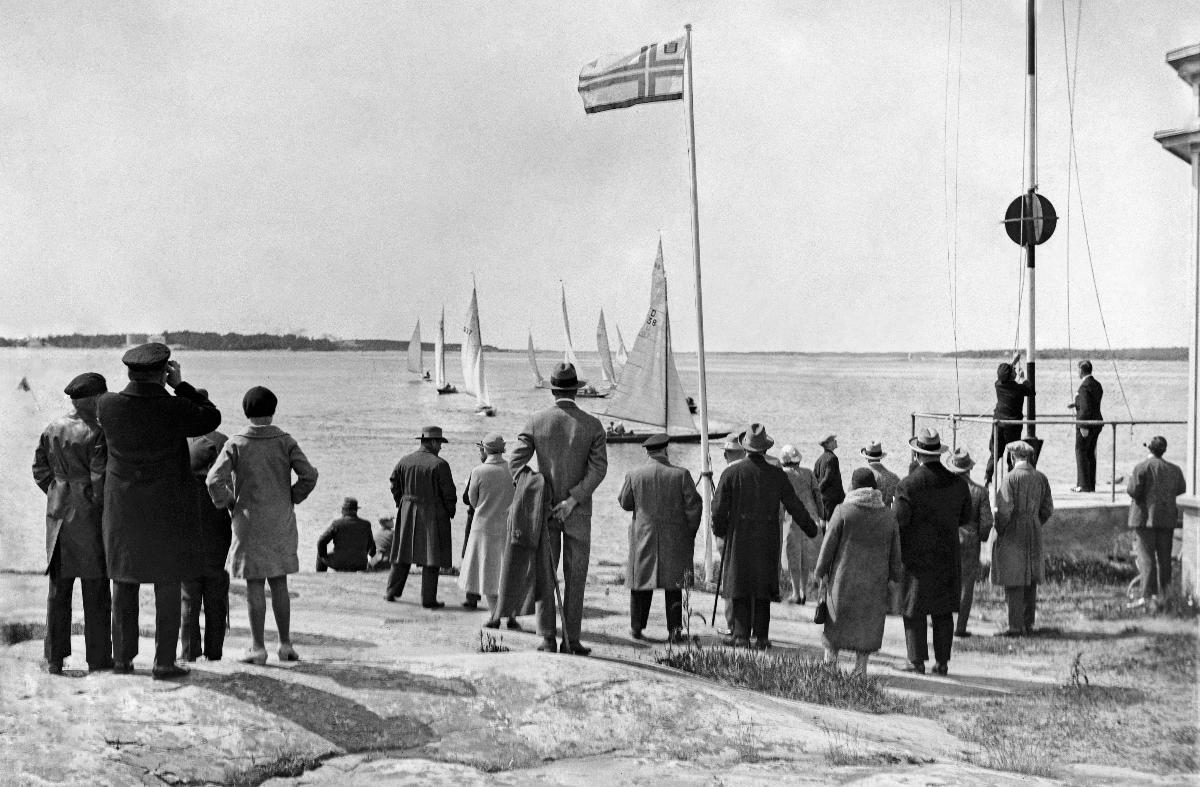
Purjehduskilpailut
Kappsegling; Regatta
sisällön kuvaus: Helsingfors Segelsällskap HSS:n kevätkilpapurjehdukset Helsingissä 1.6.1930. content description: The Spring Regatta of Helsingfors Segelsällskap HSS in Helsinki 1.6.1930. innehållsbeskrivning: Helsingfors Segelsällskaps vårkappsegling i Helsingfors 1.6.1930.
Kuvaaja: Sundström, Hugo, kuvaaja
Vuosi: 1930
Paikka: Liuskasaari; Pohjoismaat, Suomi, Uusimaa, Helsinki
Aiheet: pursiseurat; saaret; purjehduskilpailut; ihmiset; yleisö; HBL; sailing clubs; islands; yacht clubs; sailing; audience; people; regatta; segelsällskap; öar; holmar; Helsingfors segelsällskap; HSS; segling; fritid; åskådare; mänskor; kappsegling; människor (släkte); publik